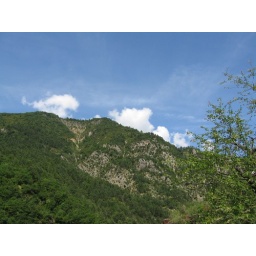
First view of clouds over a mountain